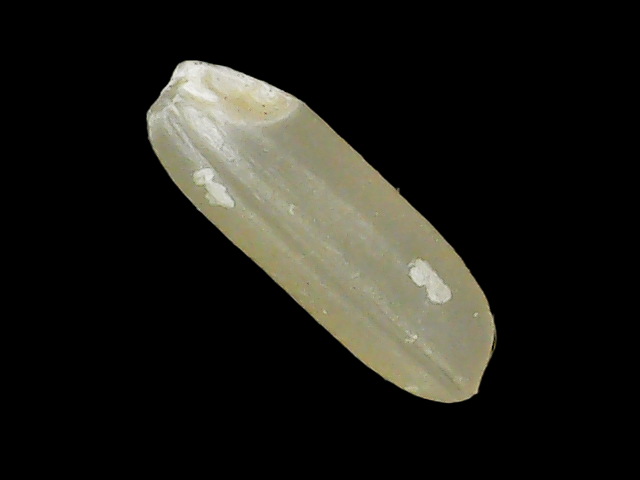
Rice variety: Binadhan11